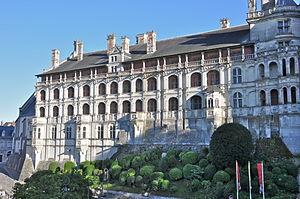
Le château de Blois - façade des loges de l'aile François Ier
La Renaissance française est un mouvement artistique et culturel situé en France entre le milieu du XVᵉ siècle et le début du XVIIᵉ siècle. Étape de l'époque moderne, la Renaissance apparaît en France après le début du mouvement en Italie et sa propagation dans d'autres pays européens.